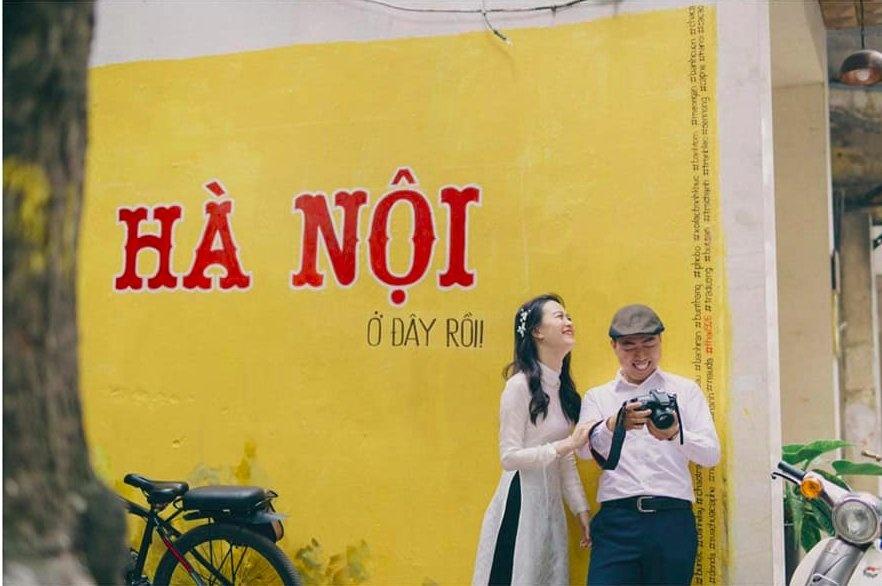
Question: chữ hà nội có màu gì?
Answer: chữ hà nội có màu đỏ